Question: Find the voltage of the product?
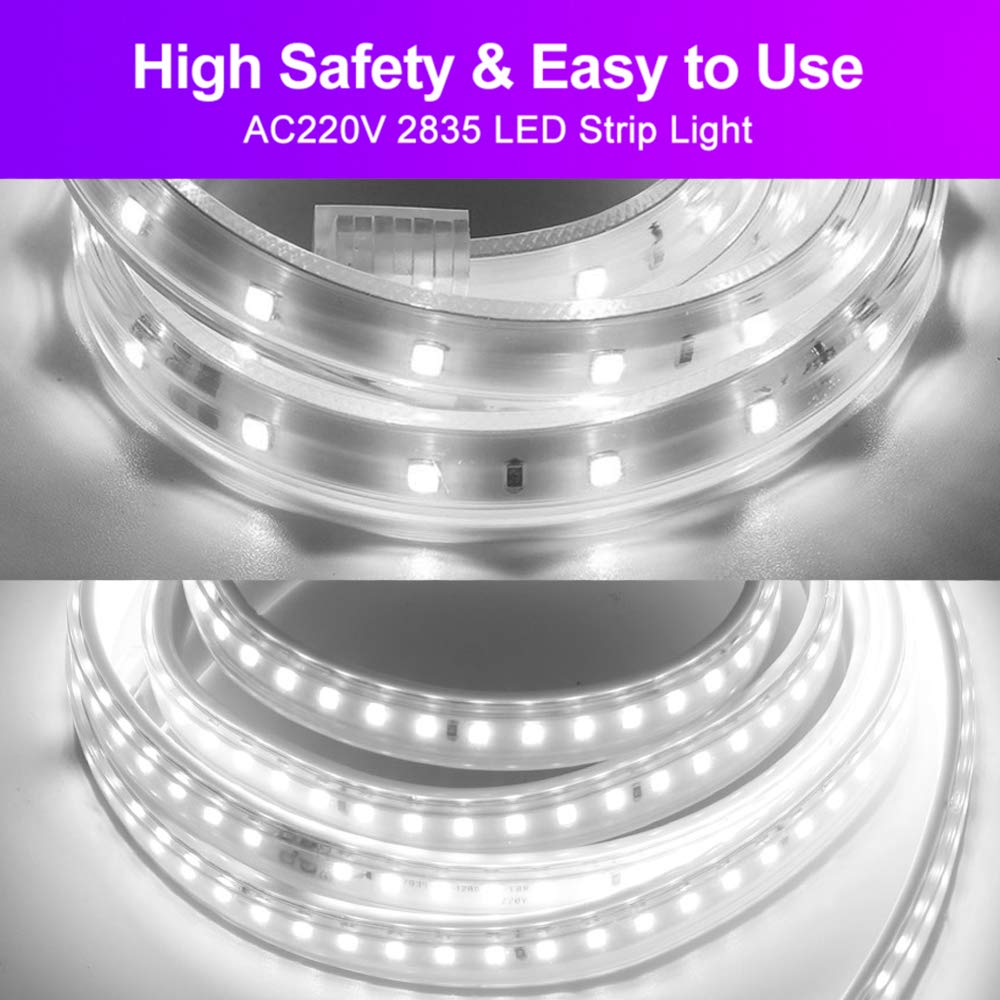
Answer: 220.0 volt